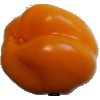
Label: yellow_pepper